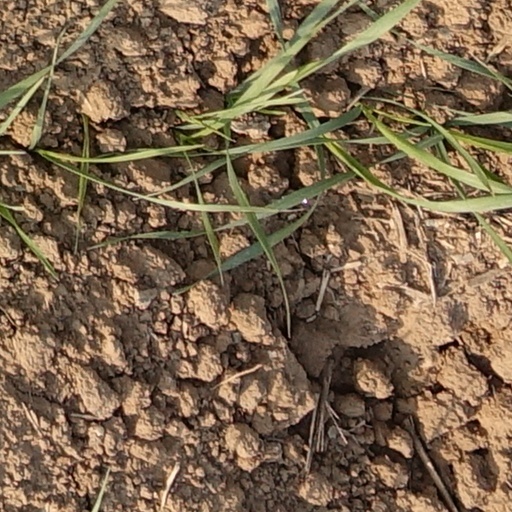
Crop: wheat